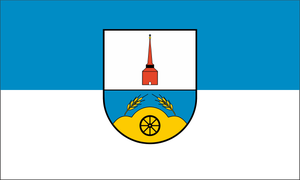
Zerrenthin est une municipalité allemande du land de Mecklembourg-Poméranie-Occidentale et l'arrondissement de Poméranie-Occidentale-Greifswald. En 2013, elle comptait 463 hab.